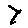
Label: 7